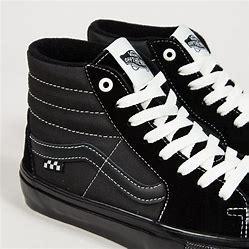
Brand: Vans
Model: Skate Skate